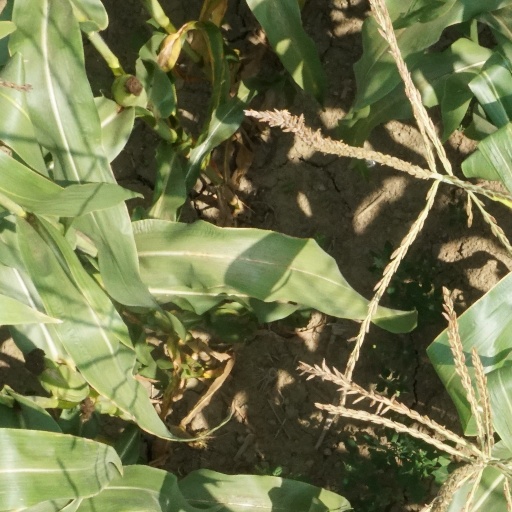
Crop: maize; corn